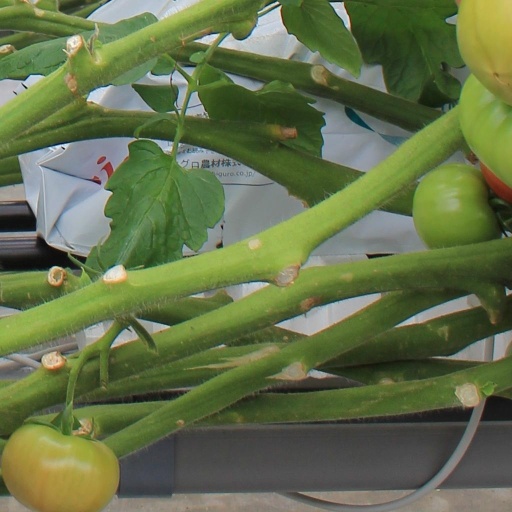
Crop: tomato